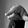
ASL letter: Q